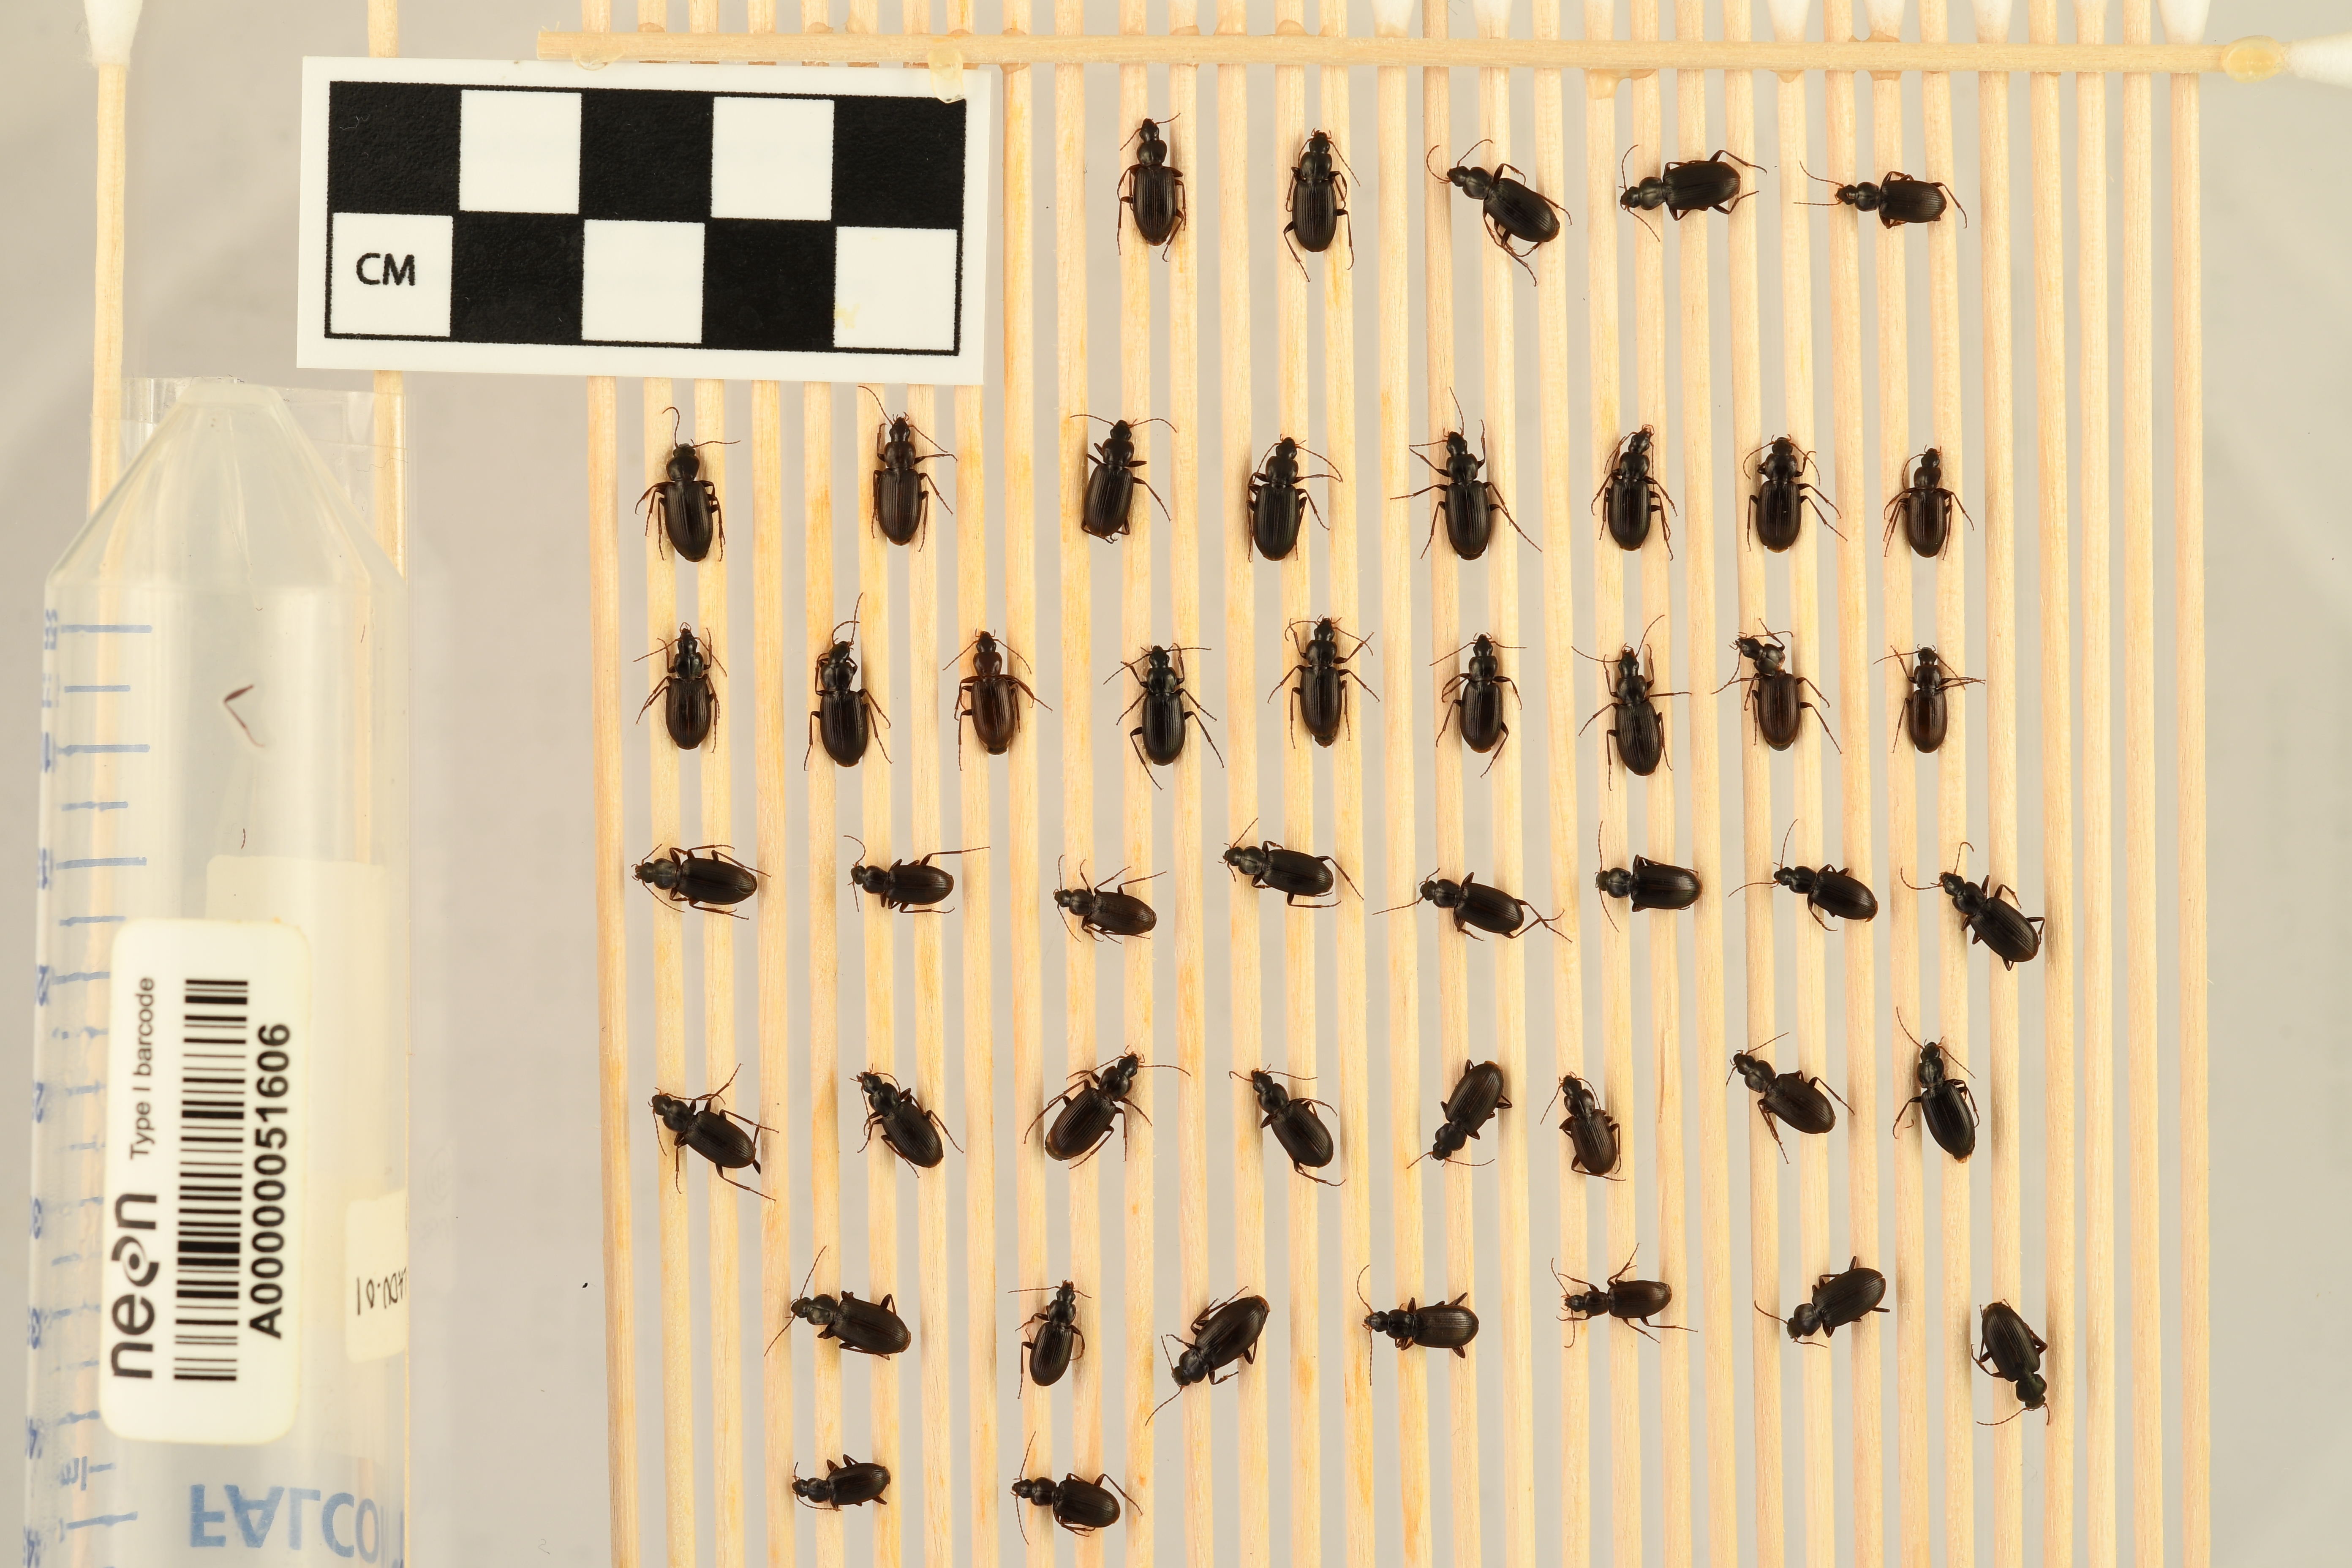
Calathus advena — Niwot Ridge NEON, plot NIWO_009. Beetle 33, ElytraLength: 0.5769 cm (lying flat: Yes)

Calathus advena — Niwot Ridge NEON, plot NIWO_009. Beetle 33, ElytraWidth: 0.2919 cm (lying flat: Yes)

Calathus advena — Niwot Ridge NEON, plot NIWO_009. Beetle 34, ElytraLength: 0.5692 cm (lying flat: Yes)

Calathus advena — Niwot Ridge NEON, plot NIWO_009. Beetle 34, ElytraWidth: 0.2919 cm (lying flat: Yes)

Calathus advena — Niwot Ridge NEON, plot NIWO_009. Beetle 35, ElytraLength: 0.5463 cm (lying flat: Yes)

Calathus advena — Niwot Ridge NEON, plot NIWO_009. Beetle 35, ElytraWidth: 0.3116 cm (lying flat: Yes)

Calathus advena — Niwot Ridge NEON, plot NIWO_009. Beetle 36, ElytraLength: 0.467 cm (lying flat: Yes)

Calathus advena — Niwot Ridge NEON, plot NIWO_009. Beetle 36, ElytraWidth: 0.291 cm (lying flat: Yes)

Calathus advena — Niwot Ridge NEON, plot NIWO_009. Beetle 37, ElytraLength: 0.566 cm (lying flat: Yes)

Calathus advena — Niwot Ridge NEON, plot NIWO_009. Beetle 37, ElytraWidth: 0.3031 cm (lying flat: Yes)

Calathus advena — Niwot Ridge NEON, plot NIWO_009. Beetle 38, ElytraLength: 0.5716 cm (lying flat: Yes)

Calathus advena — Niwot Ridge NEON, plot NIWO_009. Beetle 38, ElytraWidth: 0.3005 cm (lying flat: Yes)

Calathus advena — Niwot Ridge NEON, plot NIWO_009. Beetle 39, ElytraLength: 0.601 cm (lying flat: Yes)

Calathus advena — Niwot Ridge NEON, plot NIWO_009. Beetle 39, ElytraWidth: 0.314 cm (lying flat: Yes)

Calathus advena — Niwot Ridge NEON, plot NIWO_009. Beetle 40, ElytraLength: 0.4987 cm (lying flat: Yes)

Calathus advena — Niwot Ridge NEON, plot NIWO_009. Beetle 40, ElytraWidth: 0.2676 cm (lying flat: Yes)

Calathus advena — Niwot Ridge NEON, plot NIWO_009. Beetle 41, ElytraLength: 0.5687 cm (lying flat: Yes)

Calathus advena — Niwot Ridge NEON, plot NIWO_009. Beetle 41, ElytraWidth: 0.3281 cm (lying flat: Yes)

Calathus advena — Niwot Ridge NEON, plot NIWO_009. Beetle 42, ElytraLength: 0.5258 cm (lying flat: Yes)

Calathus advena — Niwot Ridge NEON, plot NIWO_009. Beetle 42, ElytraWidth: 0.2991 cm (lying flat: Yes)

Calathus advena — Niwot Ridge NEON, plot NIWO_009. Beetle 43, ElytraWidth: 0.2476 cm (lying flat: Yes)

Calathus advena — Niwot Ridge NEON, plot NIWO_009. Beetle 43, ElytraLength: 0.4862 cm (lying flat: Yes)

Calathus advena — Niwot Ridge NEON, plot NIWO_009. Beetle 44, ElytraLength: 0.59 cm (lying flat: Yes)

Calathus advena — Niwot Ridge NEON, plot NIWO_009. Beetle 44, ElytraWidth: 0.3345 cm (lying flat: Yes)

Calathus advena — Niwot Ridge NEON, plot NIWO_009. Beetle 45, ElytraWidth: 0.3319 cm (lying flat: Yes)

Calathus advena — Niwot Ridge NEON, plot NIWO_009. Beetle 45, ElytraLength: 0.5716 cm (lying flat: Yes)

Calathus advena — Niwot Ridge NEON, plot NIWO_009. Beetle 46, ElytraLength: 0.4675 cm (lying flat: Yes)

Calathus advena — Niwot Ridge NEON, plot NIWO_009. Beetle 46, ElytraWidth: 0.2426 cm (lying flat: Yes)

Calathus advena — Niwot Ridge NEON, plot NIWO_009. Beetle 47, ElytraWidth: 0.2775 cm (lying flat: Yes)

Calathus advena — Niwot Ridge NEON, plot NIWO_009. Beetle 47, ElytraLength: 0.5055 cm (lying flat: Yes)